Apartment

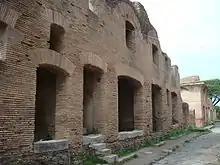
Remains of an Ancient Roman apartment block from the early 2nd century AD in Ostia, the port of Rome

A serviced apartment is any-size space for residential living that includes regular maid and cleaning services provided by the rental agent. Serviced apartments or serviced flats developed in the early part of the 20th century and were briefly fashionable in the 1920s and 30s. They are intended to combine the best features of luxury and self-contained apartments, often being an adjunct of a hotel. Like guests semi-permanently installed in a luxury hotel, residents could enjoy the additional facilities such as house keeping, laundry, catering and other services if and when desired.